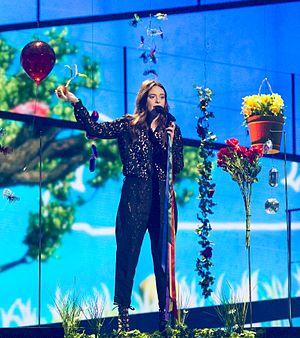
L'Italie participe au Concours Eurovision de la chanson, depuis sa première édition, en 1956 et l'a remporté à deux reprises : en 1964 et 1990.